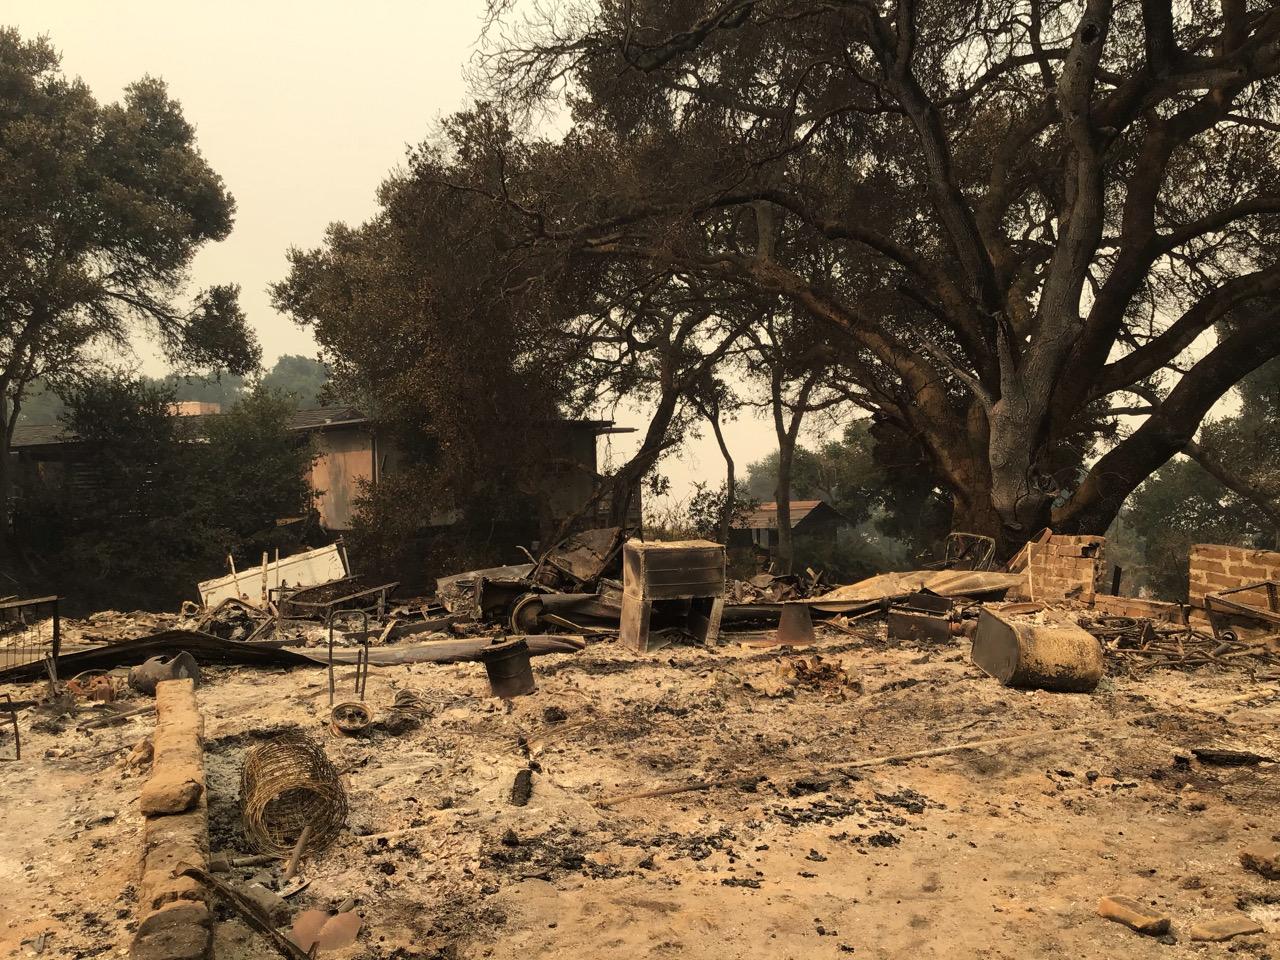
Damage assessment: destroyed